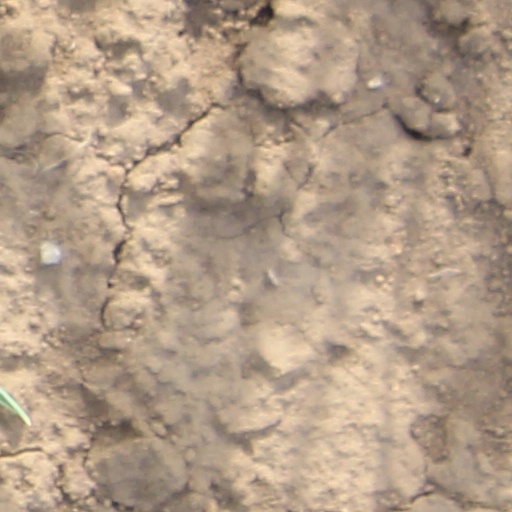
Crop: wheat